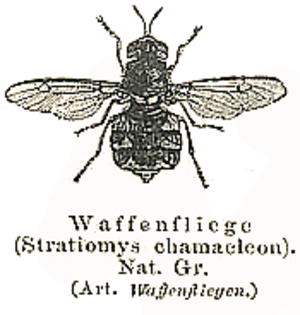
Stratiomys chamaeleon est une espèce d'insectes diptères brachycères de la famille des Stratiomyidae.